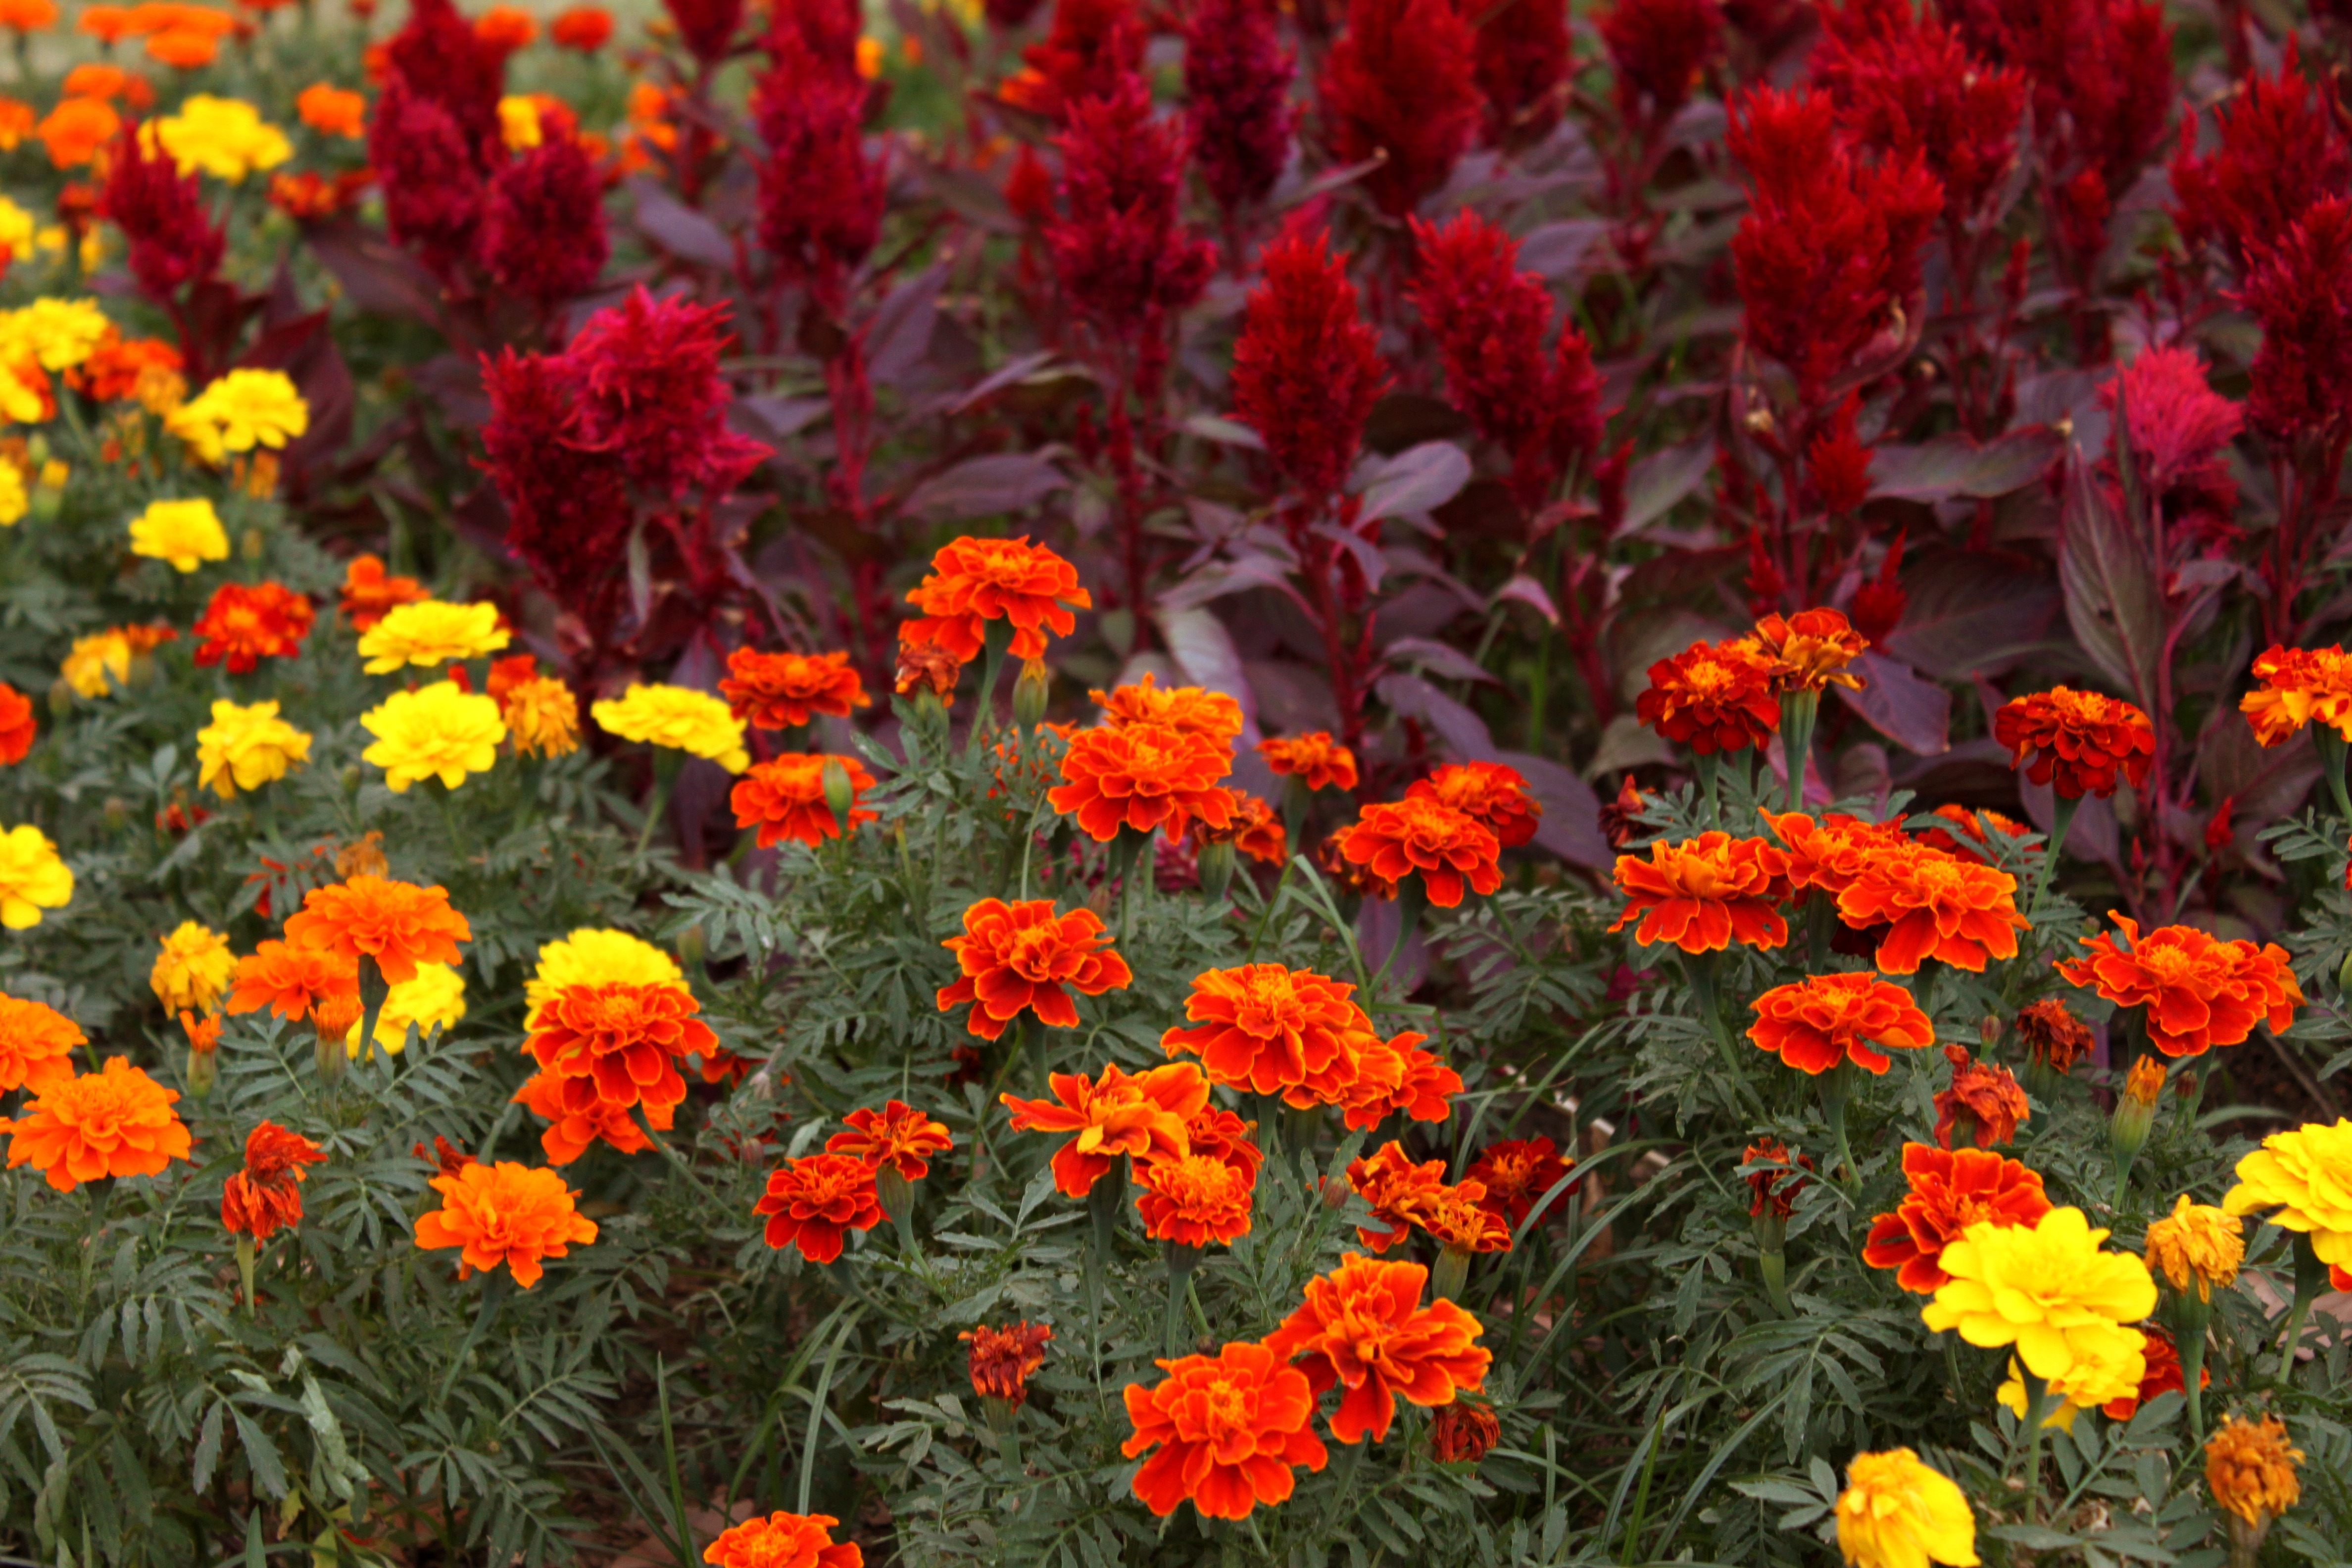
plant, meadow, leaf, flower, petal, spring, herb, color, autumn, botany, colorful, flora, wildflower, flowers, colors, flowering, flowering plant, daisy family, annual plant, land plant